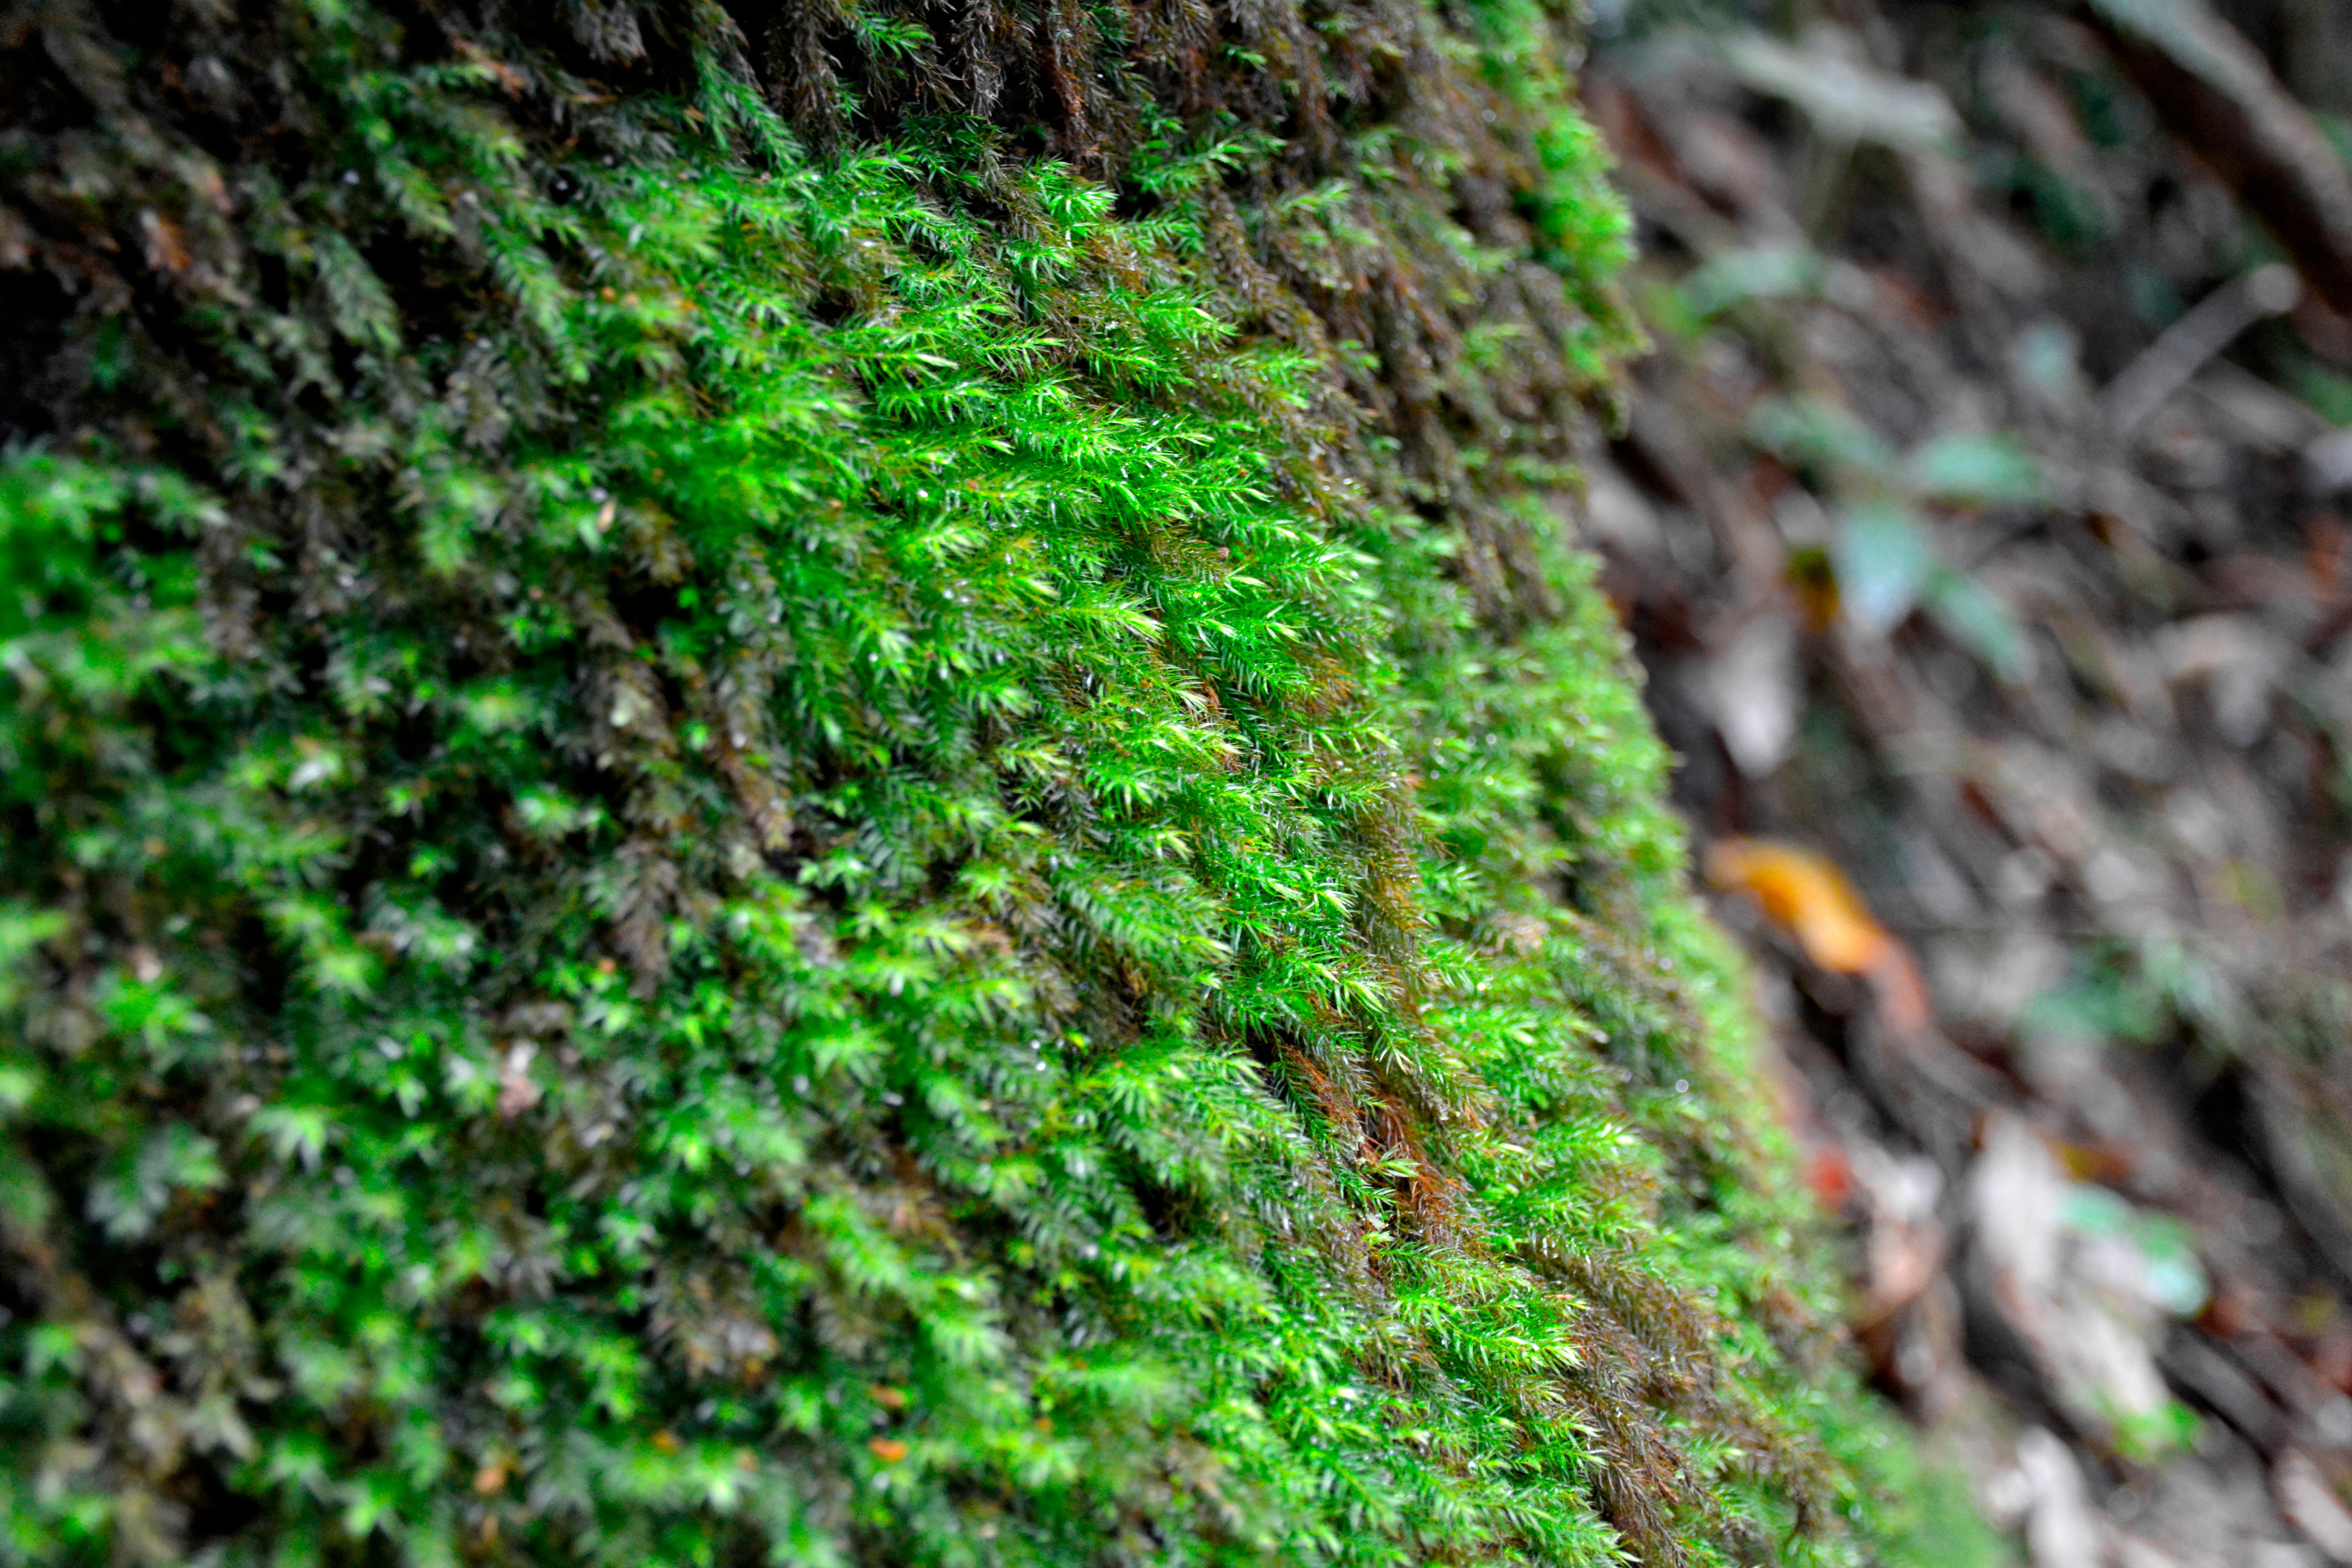
tree, nature, forest, grass, branch, plant, leaf, flower, trunk, moss, green, jungle, autumn, soil, botany, flora, vegetation, shrub, rainforest, deciduous, woodland, habitat, macro photography, old growth forest, natural environment, woody plant, land plant, non vascular land plant